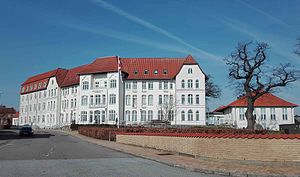
Kong Christian X's Gigthospital
Kong Christian X's Gigthospital
Kong Christian X's Gigthospital i Gråsten
Kong Christian X's Gigthospital er et dansk privatejet hospital, der i perioden 1956-2019 lå i Gråsten.